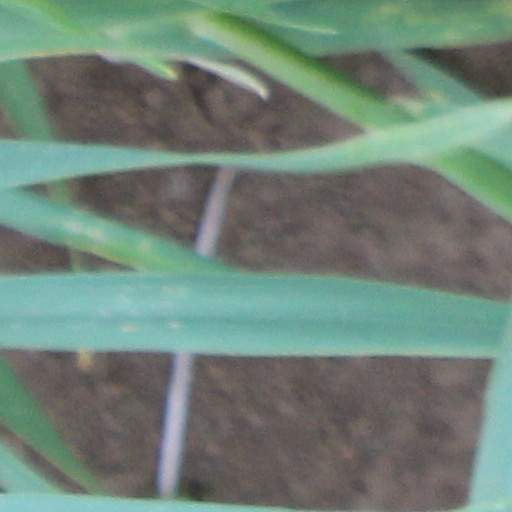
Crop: wheat